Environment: real
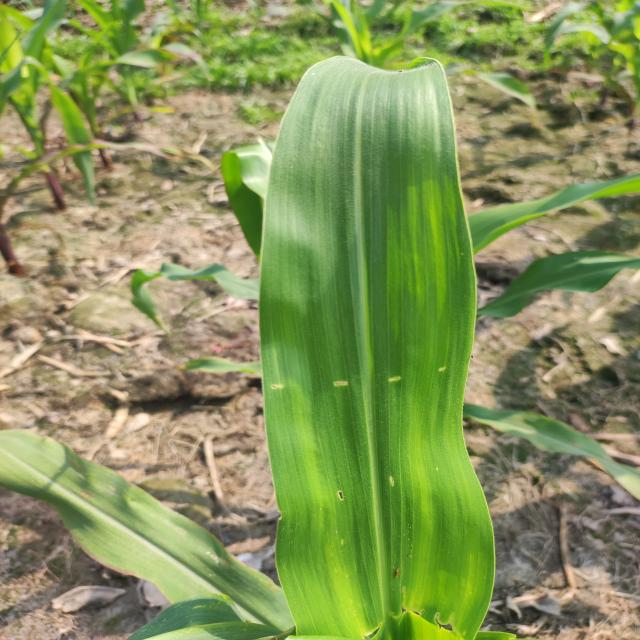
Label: fall_armyworm